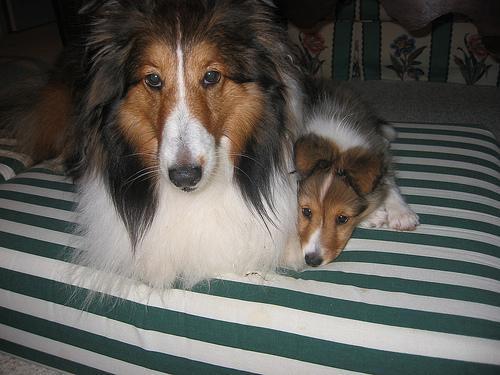
Shetland_sheepdog